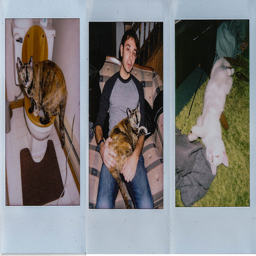
A cat sitting on a toilet and two other images with a cat in each.
A cat sitting on a open toilet in a room.
Some very pretty cats in several different various images.
a collage of photos with a cat sitting on a toilet
A small collage of three pictures involving cats.